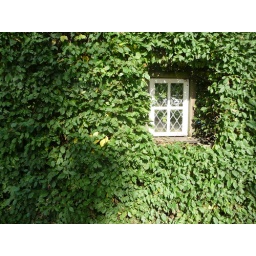
window in the green